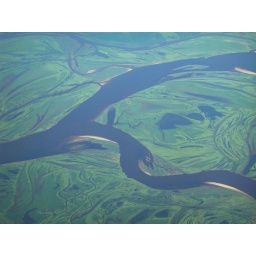
I also see a bird in that Siberian river, shot from a plane flying back from Tokyo.